Charles I of England

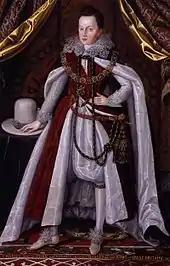
Portrait by Robert Peake the Elder, 1611

The second son of King James VI of Scotland and Anne of Denmark, Charles was born in Dunfermline Palace, Fife, on 19 November 1600. At a Protestant ceremony in the Chapel Royal of Holyrood Palace in Edinburgh on 23 December 1600, he was baptised by David Lindsay, Bishop of Ross, and created Duke of Albany, the traditional title of the second son of the king of Scotland, with the subsidiary titles of Marquess of Ormond, Earl of Ross and Lord Ardmannoch.